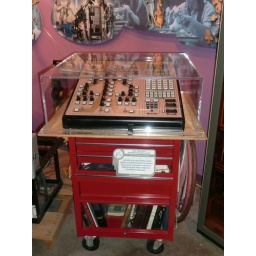
This was the keyboard to program the computer for the old robots in Disney World.